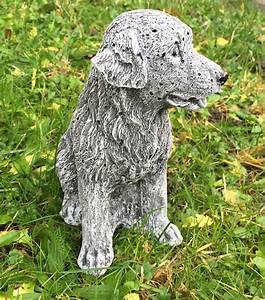
Label: dog